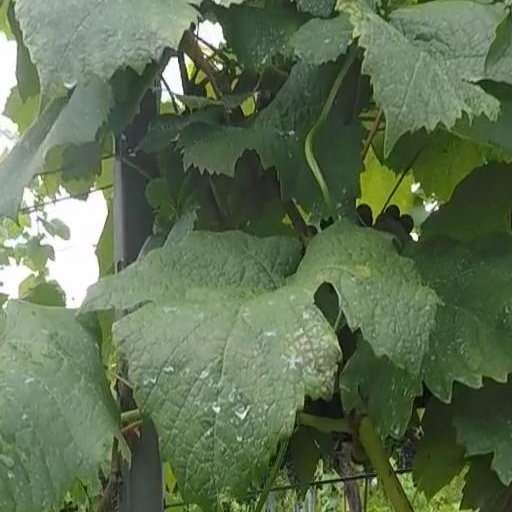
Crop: grape